Republic of Venice

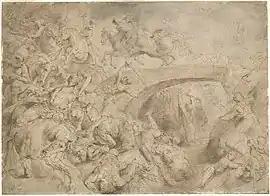
The Battle of Cadore, which triggered the War of the League of Cambrai

The Duchy of Venice was born in the 9th century from the Byzantine territories of Maritime Venice. According to tradition, the first doge was elected in 697, but this figure is of dubious historicity and comparable to that of the exarch Paul, who, similarly to the doge, was assassinated in 727 following a revolt. Father Pietro Antonio of Venetia, in his history of the lagoon city published in 1688, writes: "The precise time in which that family arrived in the Adria is not found, but rather, what already an inhabitant of the islands, by the princes, who welcomed citizens, and supported with the advantage of significant riches, in the year 697 she contributed to the nomination of the first Prince Marco Contarini, one of the 22 Tribunes of the Islands, who made the election". In 726, Emperor Leo III attempted to extend iconoclasm to the Exarchate of Ravenna, causing numerous revolts throughout the territory. In reaction to the reform, the local populations appointed several "duces" to replace the Byzantine governors and in particular "Venetia" appointed Orso as its doge, who governed the lagoon for a decade. Following his death, the Byzantines entrusted the government of the province to the regime of the "magistri militum", which lasted until 742 when the emperor granted the people the appointment of a "dux". The Venetians elected by acclamation Theodato, son of Orso, who decided to move the capital of the duchy from "Heraclia" to "Metamauco".